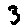
Label: 3